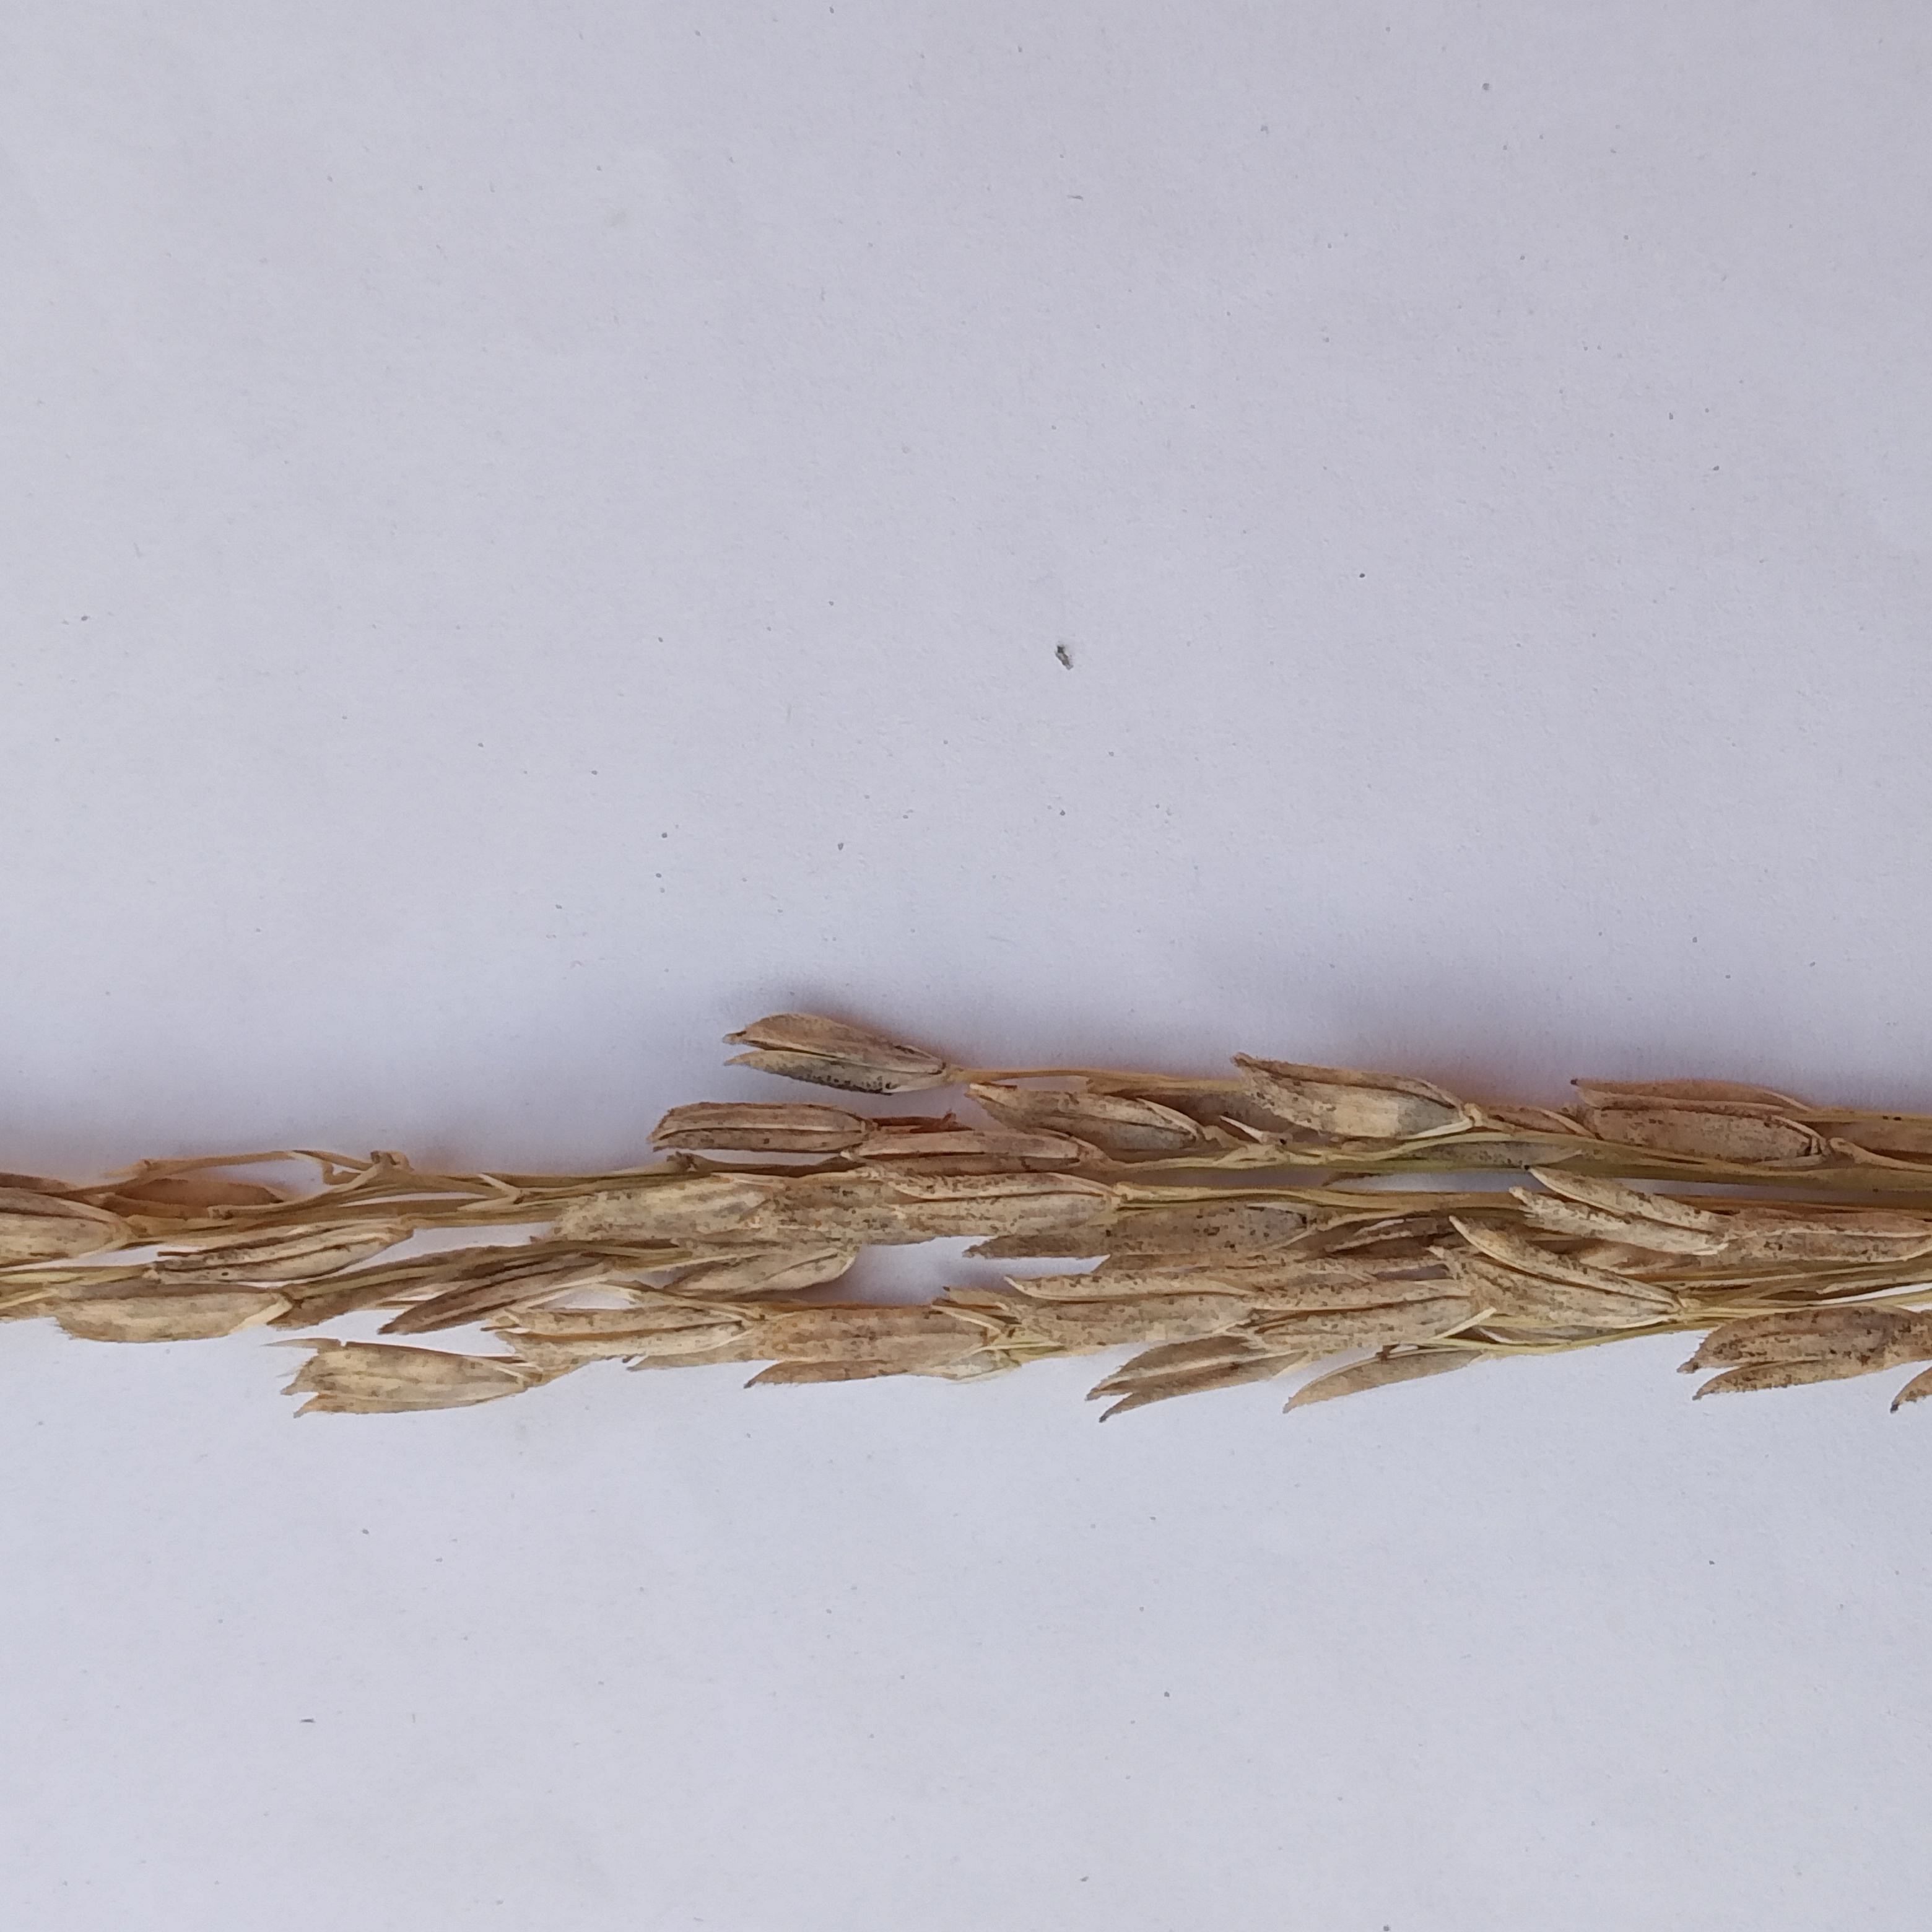
Nhãn: Bệnh Đạo ôn lá và cổ bông (Rice leaf and neck blast)